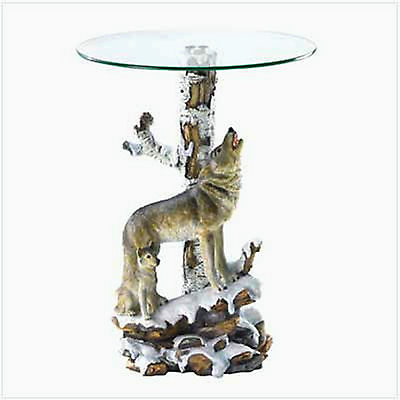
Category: table